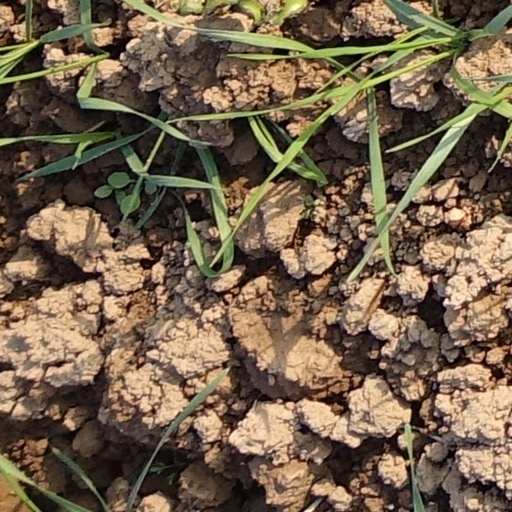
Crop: wheat